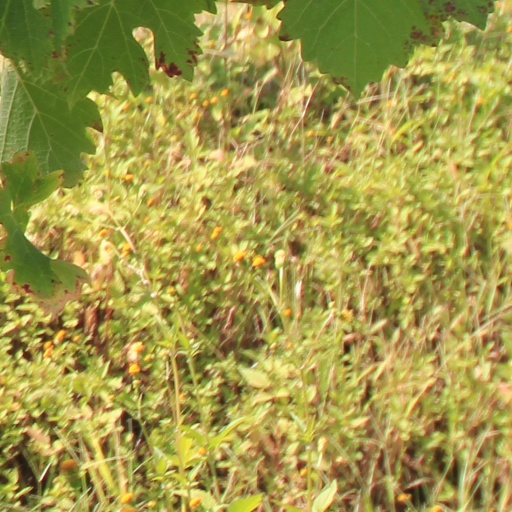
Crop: grape